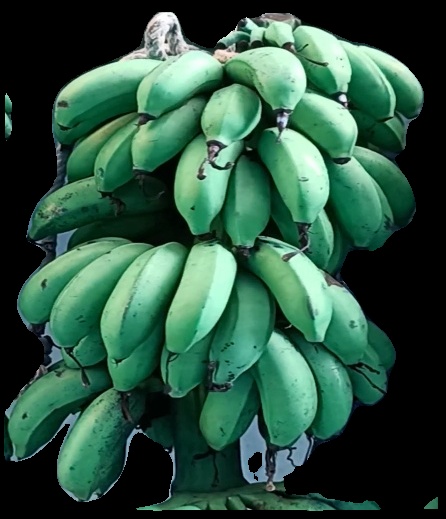
Variety: rasbale
Grade: grade2